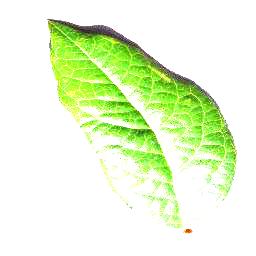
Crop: blueberry
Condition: healthy